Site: brandenburg
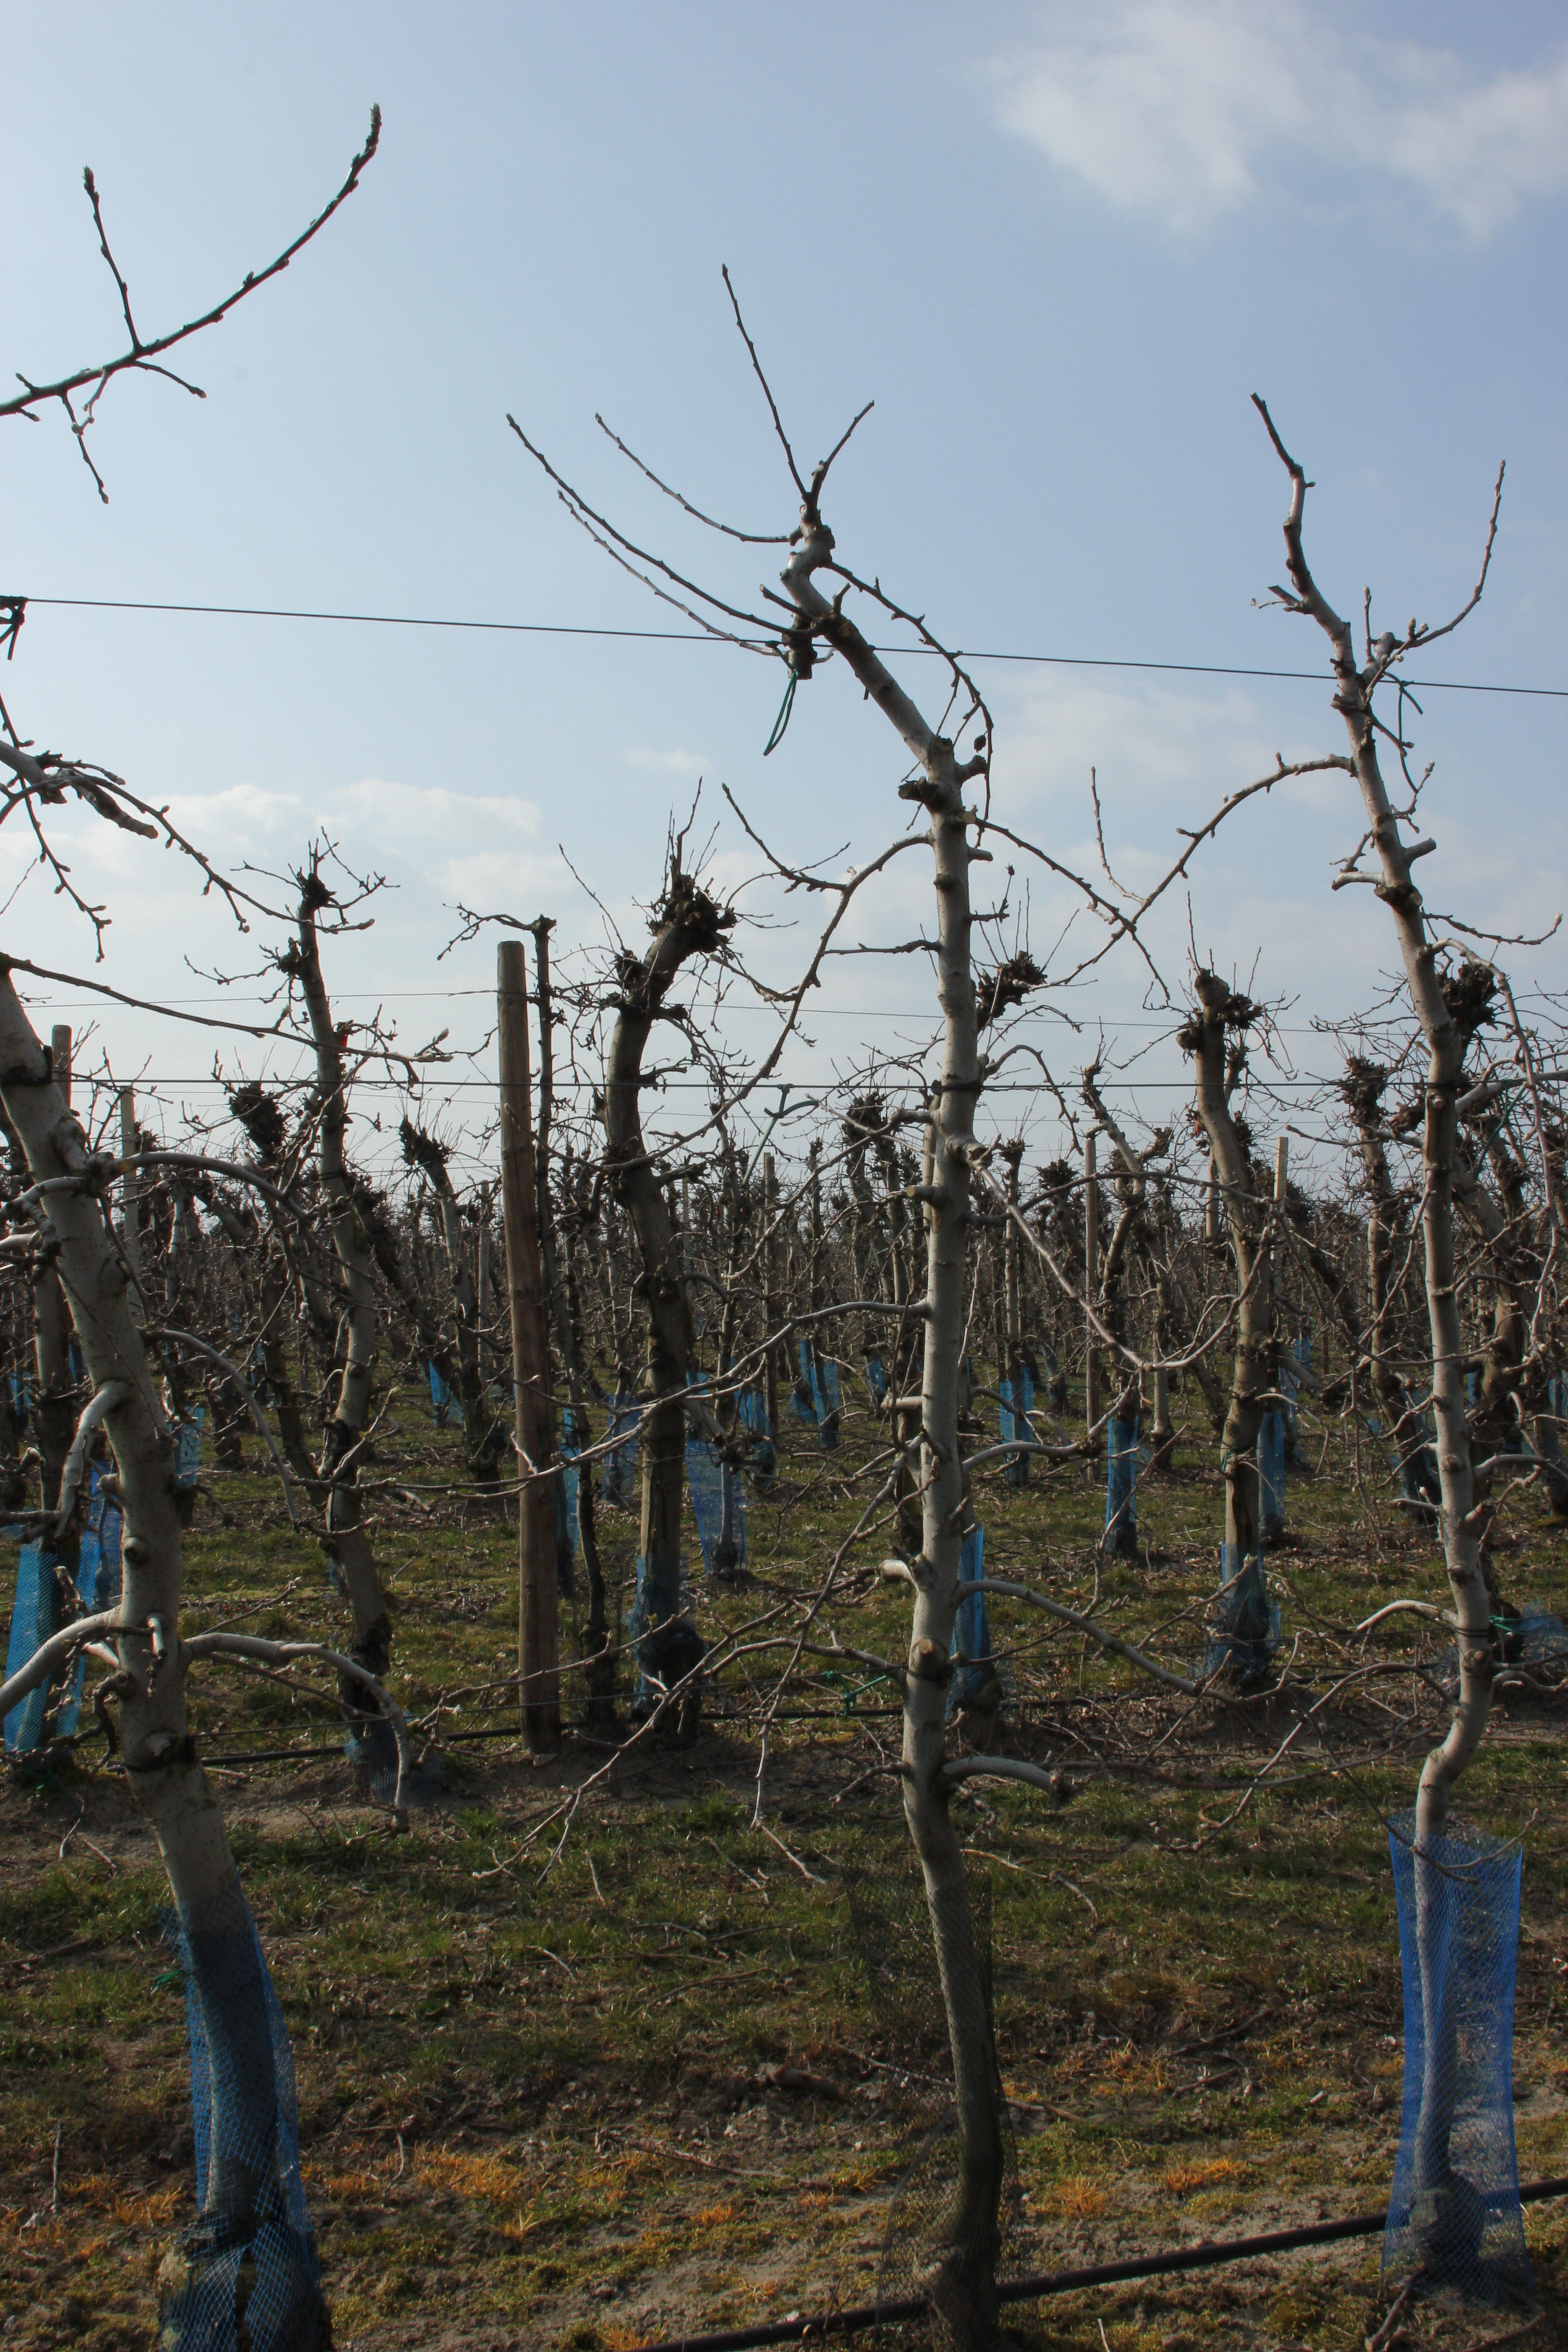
Growth stage (BBCH 03): Bud development